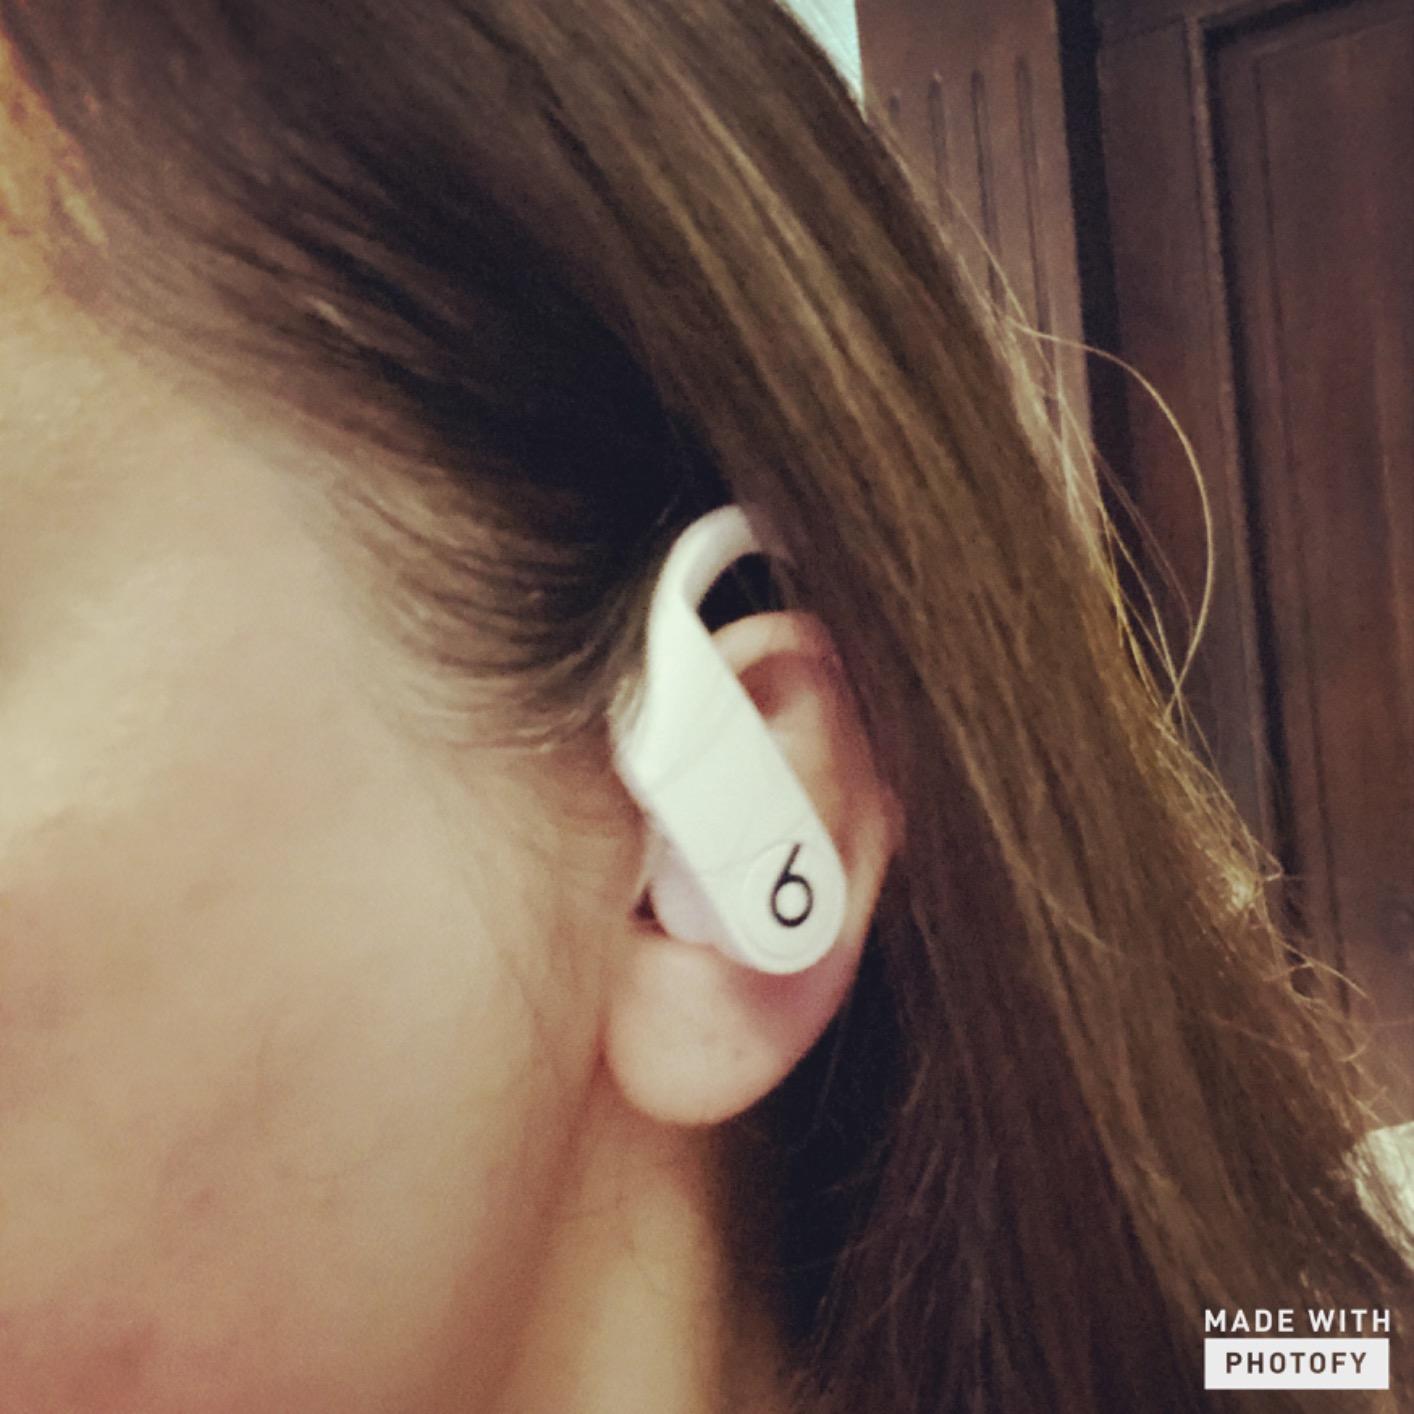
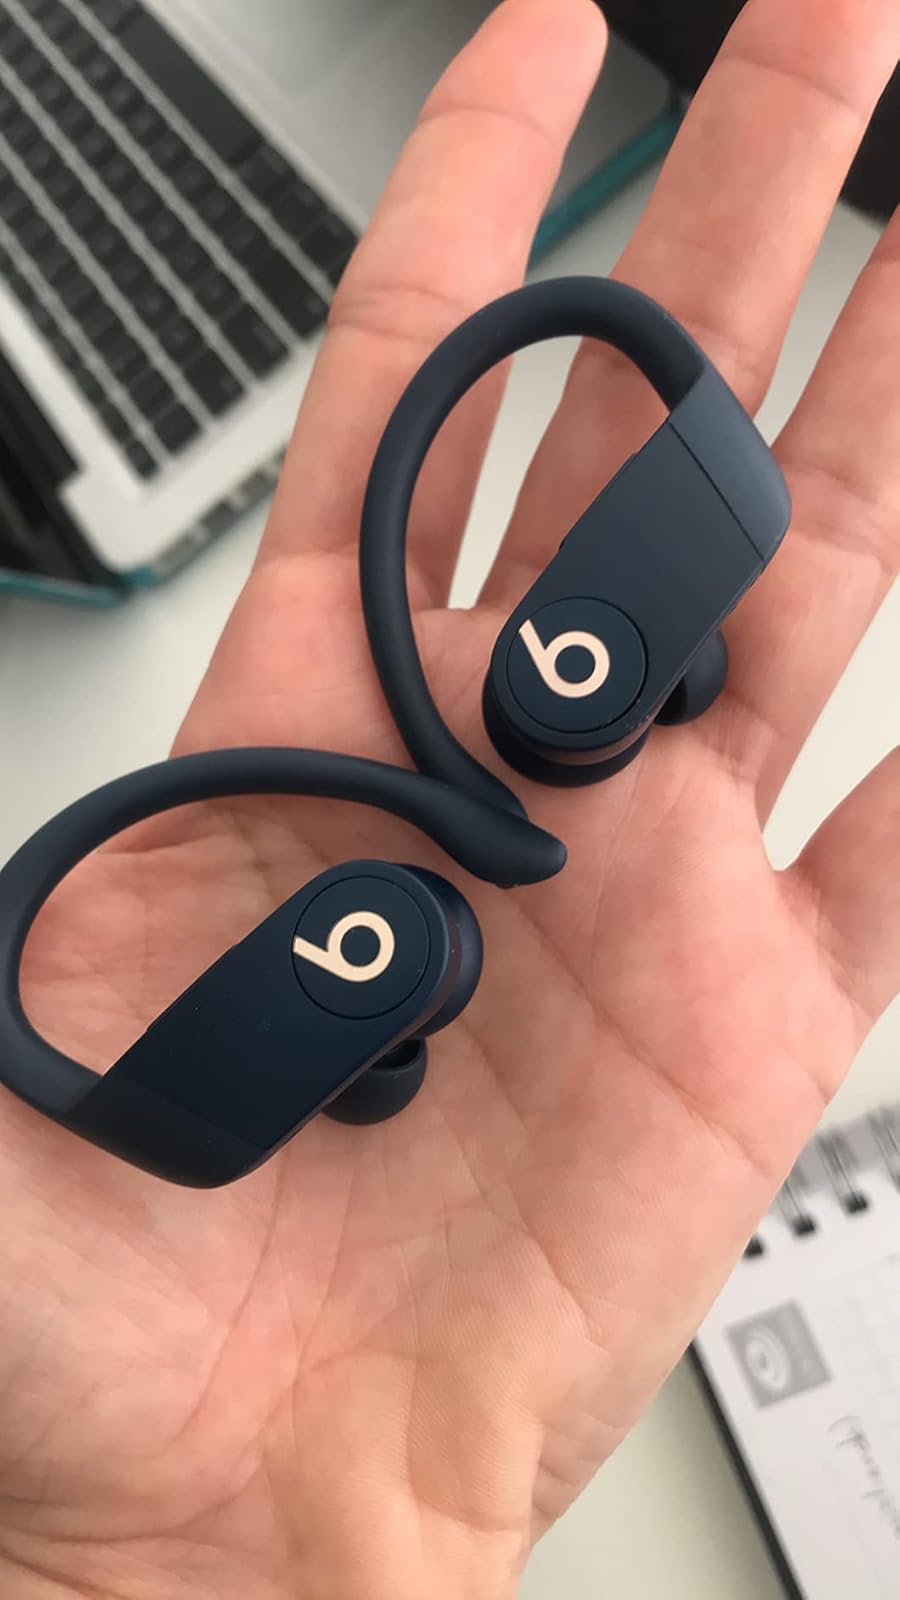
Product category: earbuds
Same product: no